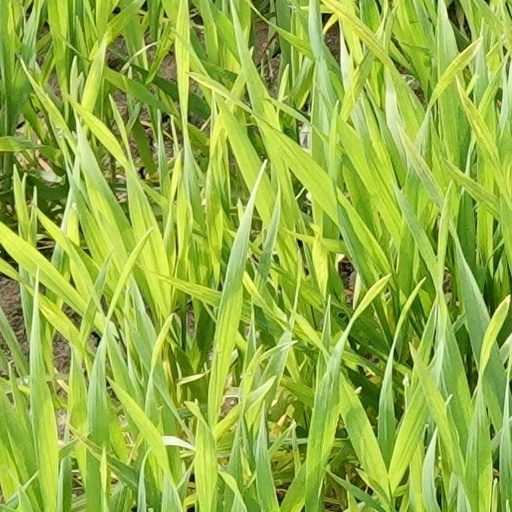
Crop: wheat